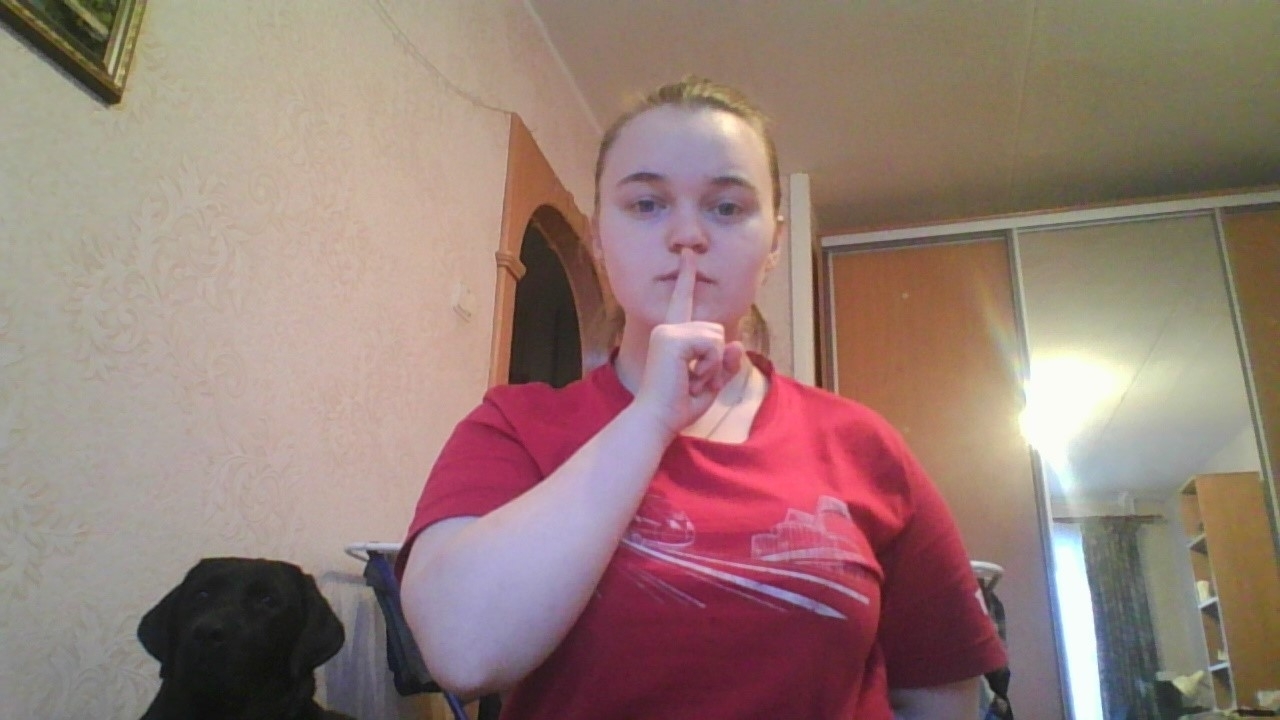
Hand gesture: mute